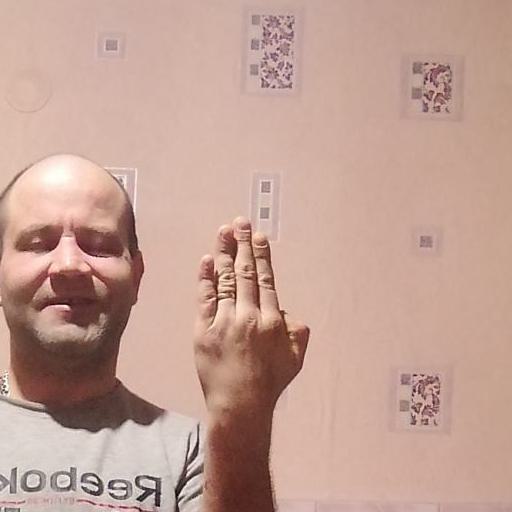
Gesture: stop_inverted